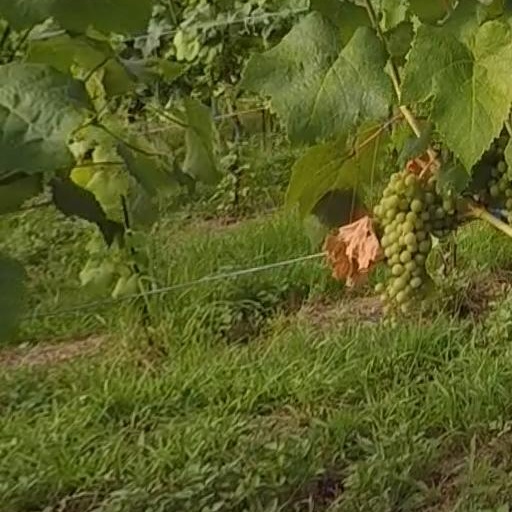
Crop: grape